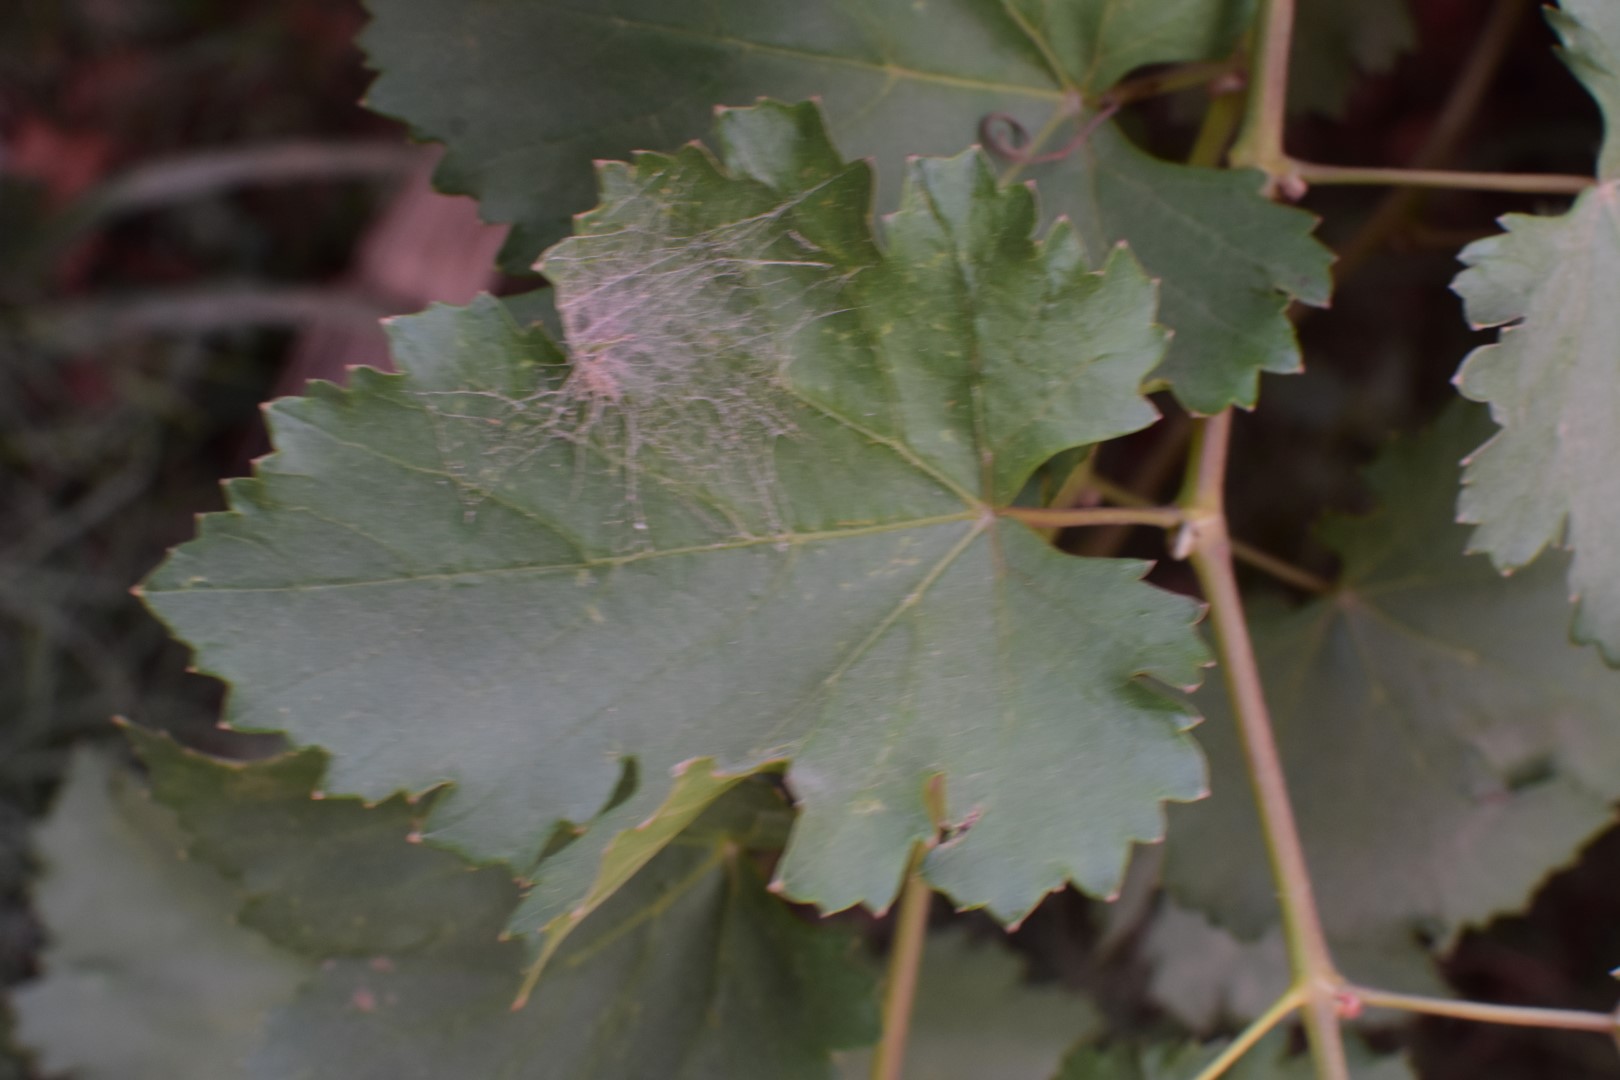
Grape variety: Kamali